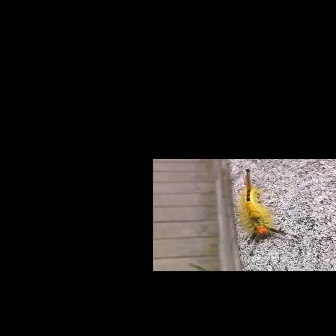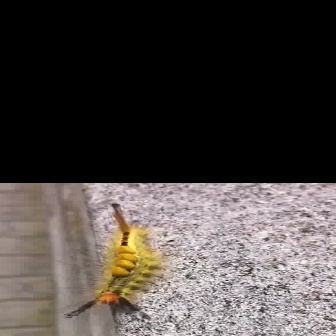
  Please identify the target specified by the bounding box [222,168,299,244] in the first image and locate it in the second image. Return the coordinates in [x_min,y_min,x_max,y_max] format.
Answer: [44,202,168,326]